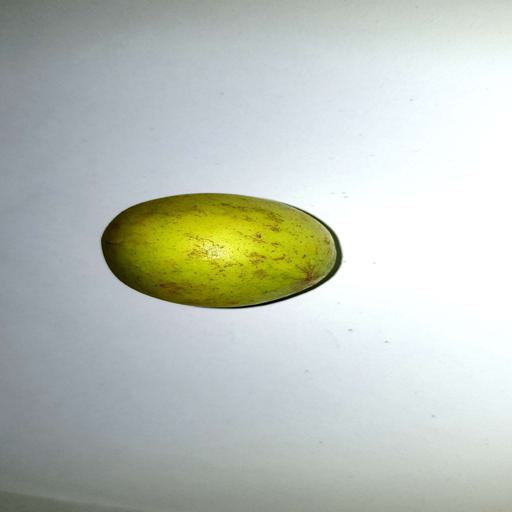
Label: healthy